Dorobanți (military unit)

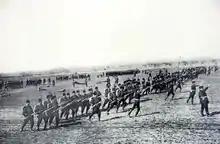
20th Infantry Regiment "Teleorman" in 1902

With the unification of Moldavia and Wallachia, the Dorobanți units were extended to Moldavia, being unified in three inspectorates throughout the country in Craiova, Bucharest, and Iași, reaching 32 squadrons in 1864. The inspectorates were disbanded in 1868, followed by the mounted Dorobanți in 1871. The former mounted Dorobanți, nicknamed the "black hussars", were reorganized into "Călărași" units, with the Dorobanți remaining only infantry units.